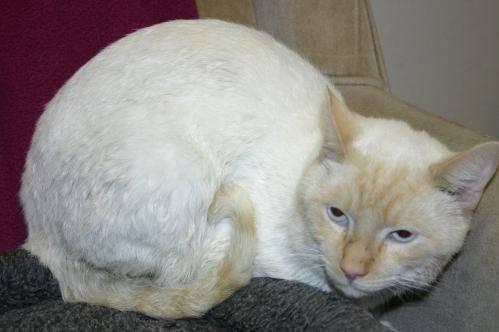
cat